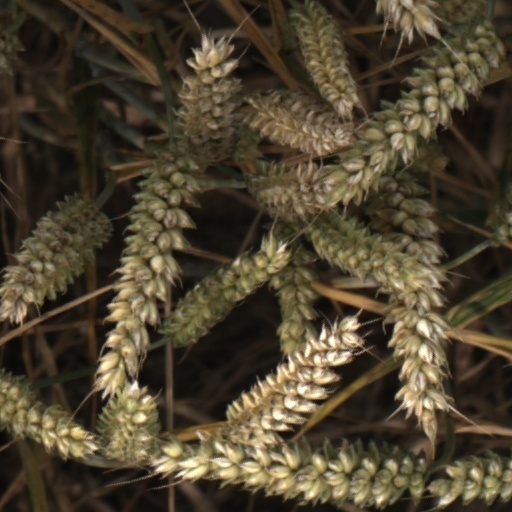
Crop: wheat